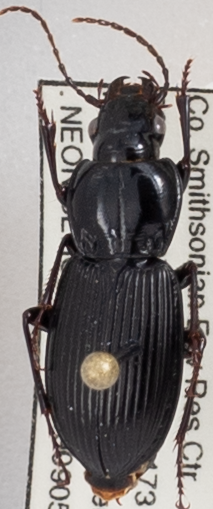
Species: Pterostichus stygicus
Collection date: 2019-09-05
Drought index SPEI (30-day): -1.45
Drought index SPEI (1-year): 1.082
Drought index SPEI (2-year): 1.546